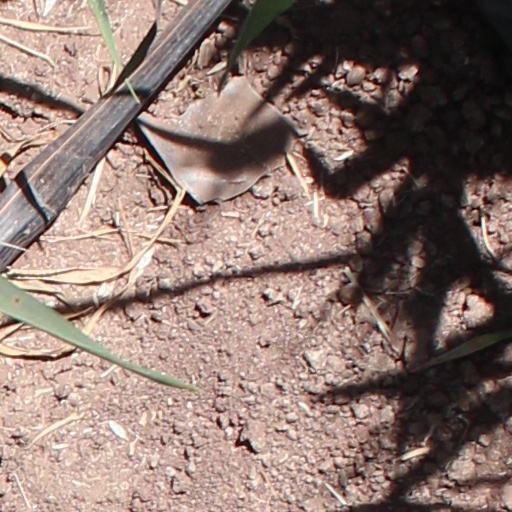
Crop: wheat